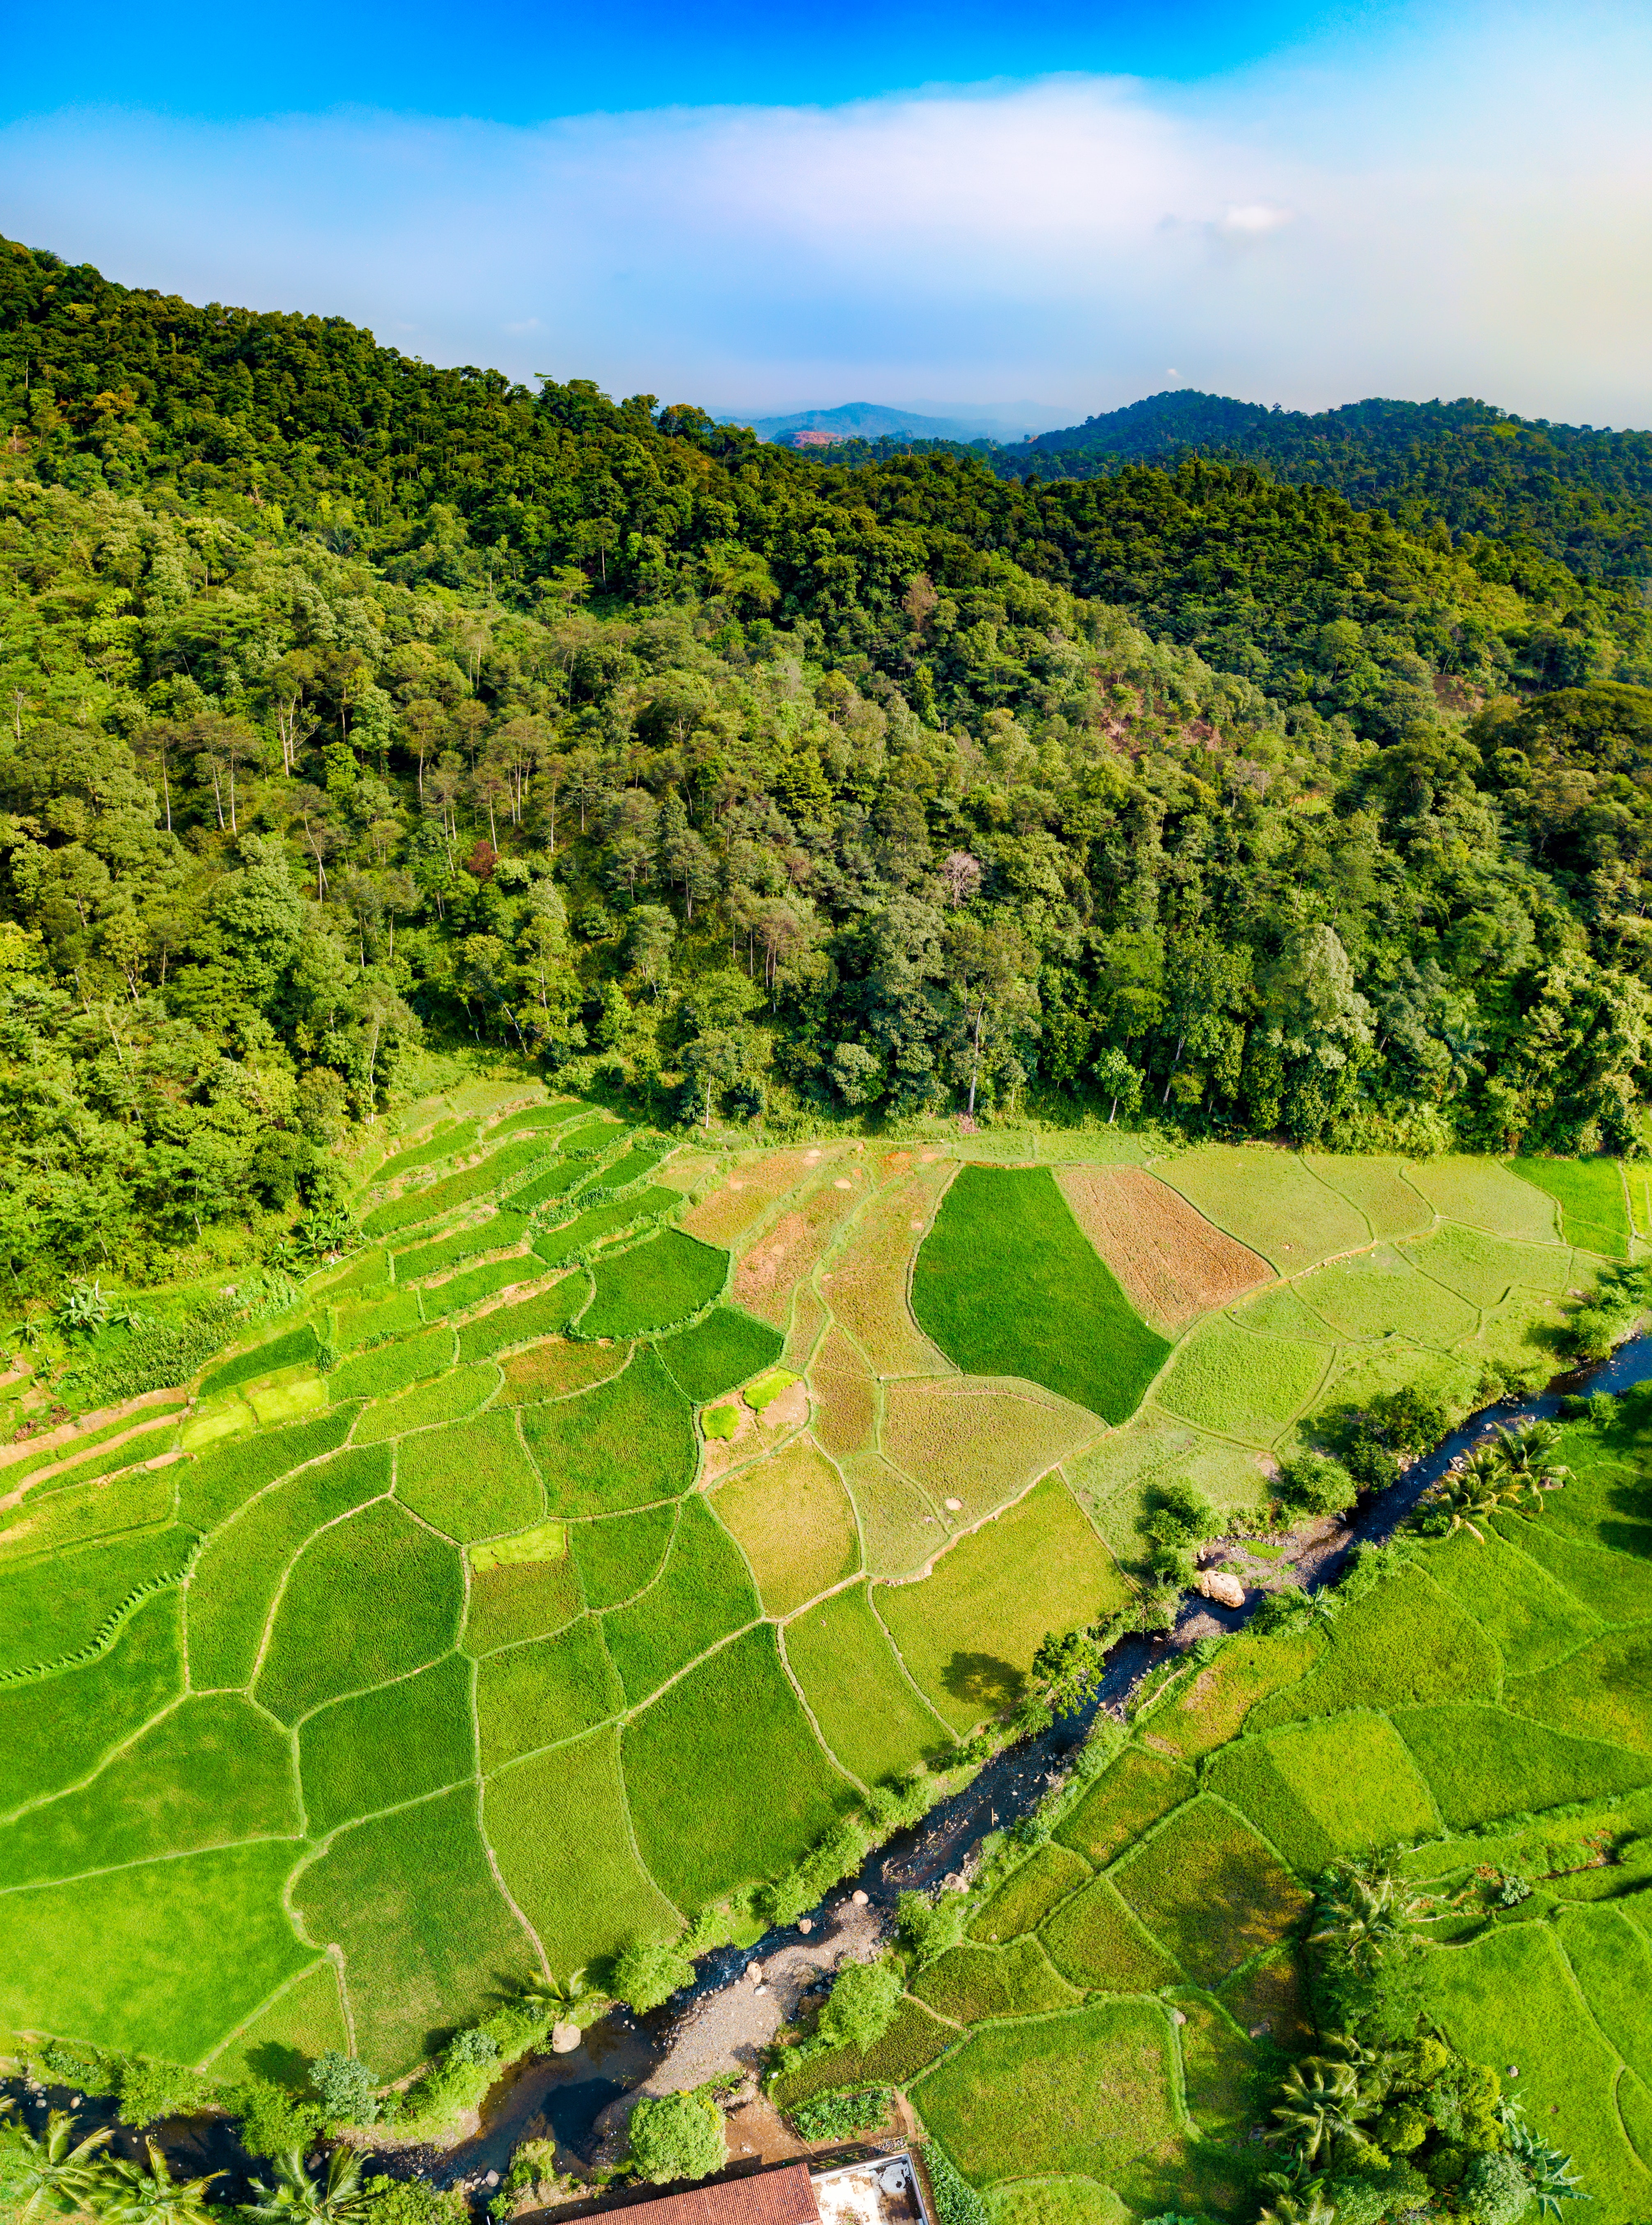
vegetation, field, nature reserve, aerial photography, sky, bird's eye view, hill station, highland, grassland, rural area, mount scenery, hill, terrace, agriculture, landscape, grass, tree, pasture, plantation, land lot, mountain, meadow, plain, paddy field, national park, crop